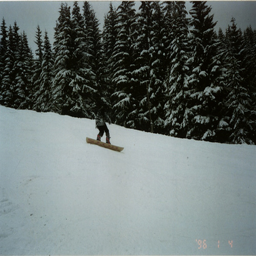
a snowboarder making their way down the hill in front of some trees
A snowboarder going down a ski slope next to fir trees.
A person going down a ski slope on a snowboard
A snowboarder is going down a hill on a snowboard.
The person is snowboarding down the slope by the edge of the evergreen forest.